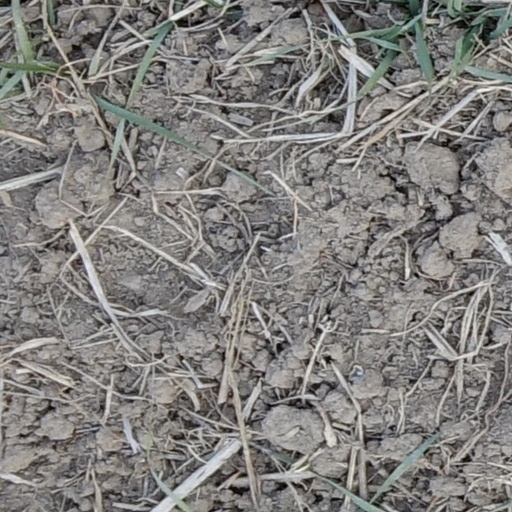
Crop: wheat